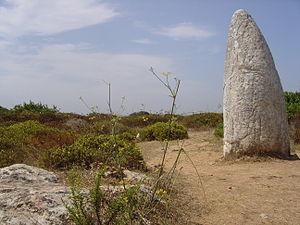
Cette liste non exhaustive recense les principaux sites mégalithiques dans le district de Faro, au Portugal.